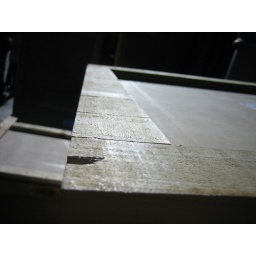
THis picture was taken looking over the top of a wooden box on Broadway near Canal.